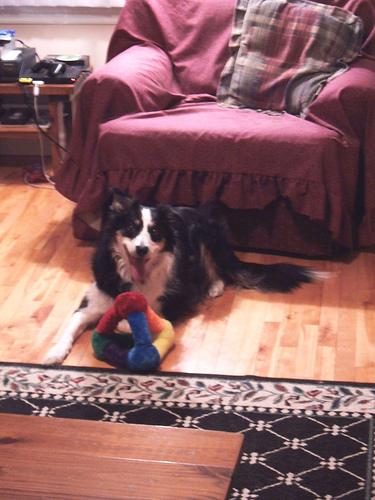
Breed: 2594-n000109-Border_collie